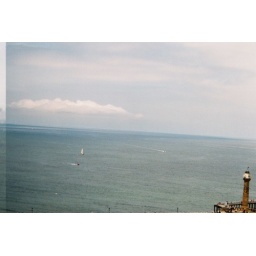
Shoot using 35mm in a box brown camera